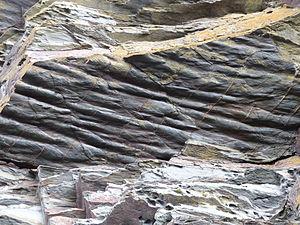
Argol [aʁgɔl] est une commune française, située dans le département du Finistère en région Bretagne, à l'entrée de la presqu'île de Crozon.
La réserve naturelle régionale des Sites d'intérêt géologique de la presqu'île de Crozon est une réserve naturelle régionale à caractère géologique située en Bretagne. Classée en 2013, elle occupe une surface de 156,4 hectares.
Le Briovérien est une subdivision de l'échelle des temps géologiques, qui regroupe l'Édiacarien et le Cryogénien. Son stratotype est caractérisé par Saint-Lô.